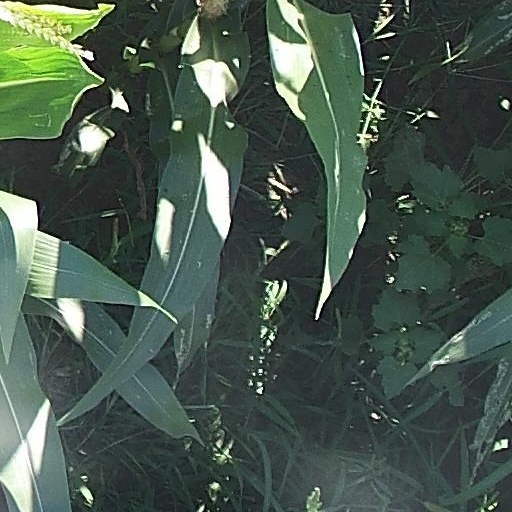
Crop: maize; corn